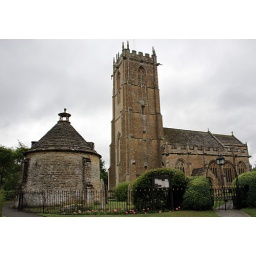
St Mary The Virgin Church and 14th Century pigeon house in Norton sub Hamdon, Somerset.